Digimon Adventure tri.

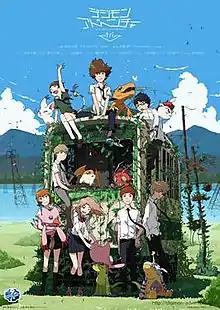
Key visual featuring the protagonists from "Digimon Adventure" 6 years after the events of the original series.

is a Japanese adventure anime film series (sometimes referred to as OVAs) produced by Toei Animation. Celebrating the 15th anniversary of the "Digimon" franchise, the six-part series serves as a direct sequel to the first two television series, "Digimon Adventure" and "Digimon Adventure 02" and follows the high school years of the first eight "Digi-Destined".